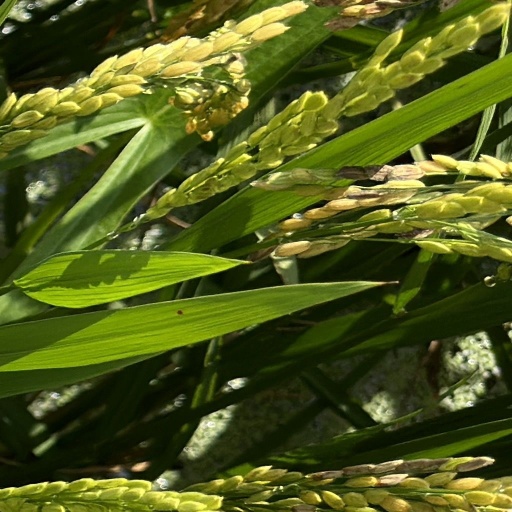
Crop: rice